James Oswald Dykes

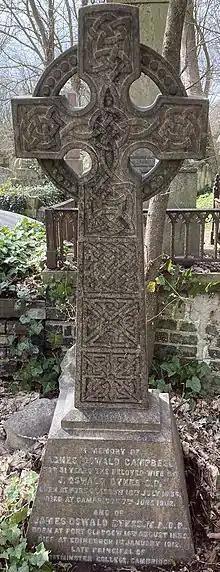
Grave of James Oswald Dykes in Highgate Cemetery

James Oswald Dykes (14 August 1835, Port Glasgow – 1 January 1912, Edinburgh) was a Scottish Presbyterian clergyman and educator.